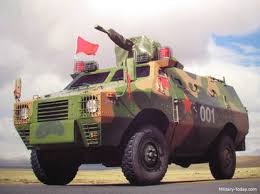
Label: BM-30